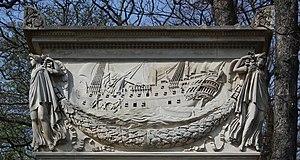
Sépulture de Denis Decrès (1761-1820), ministre de la Marine. Monument rectangulaire surmonté d'un cénotaphe décoré de guirlandes de lauriers et de génies ailés. Les quatre faces sont décorées de bas-reliefs. Face antérieure